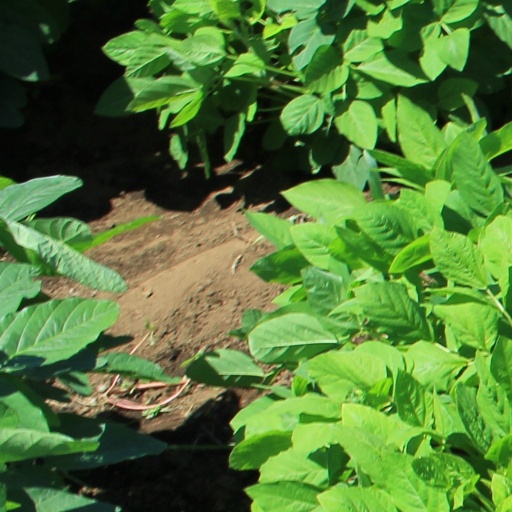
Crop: soybean